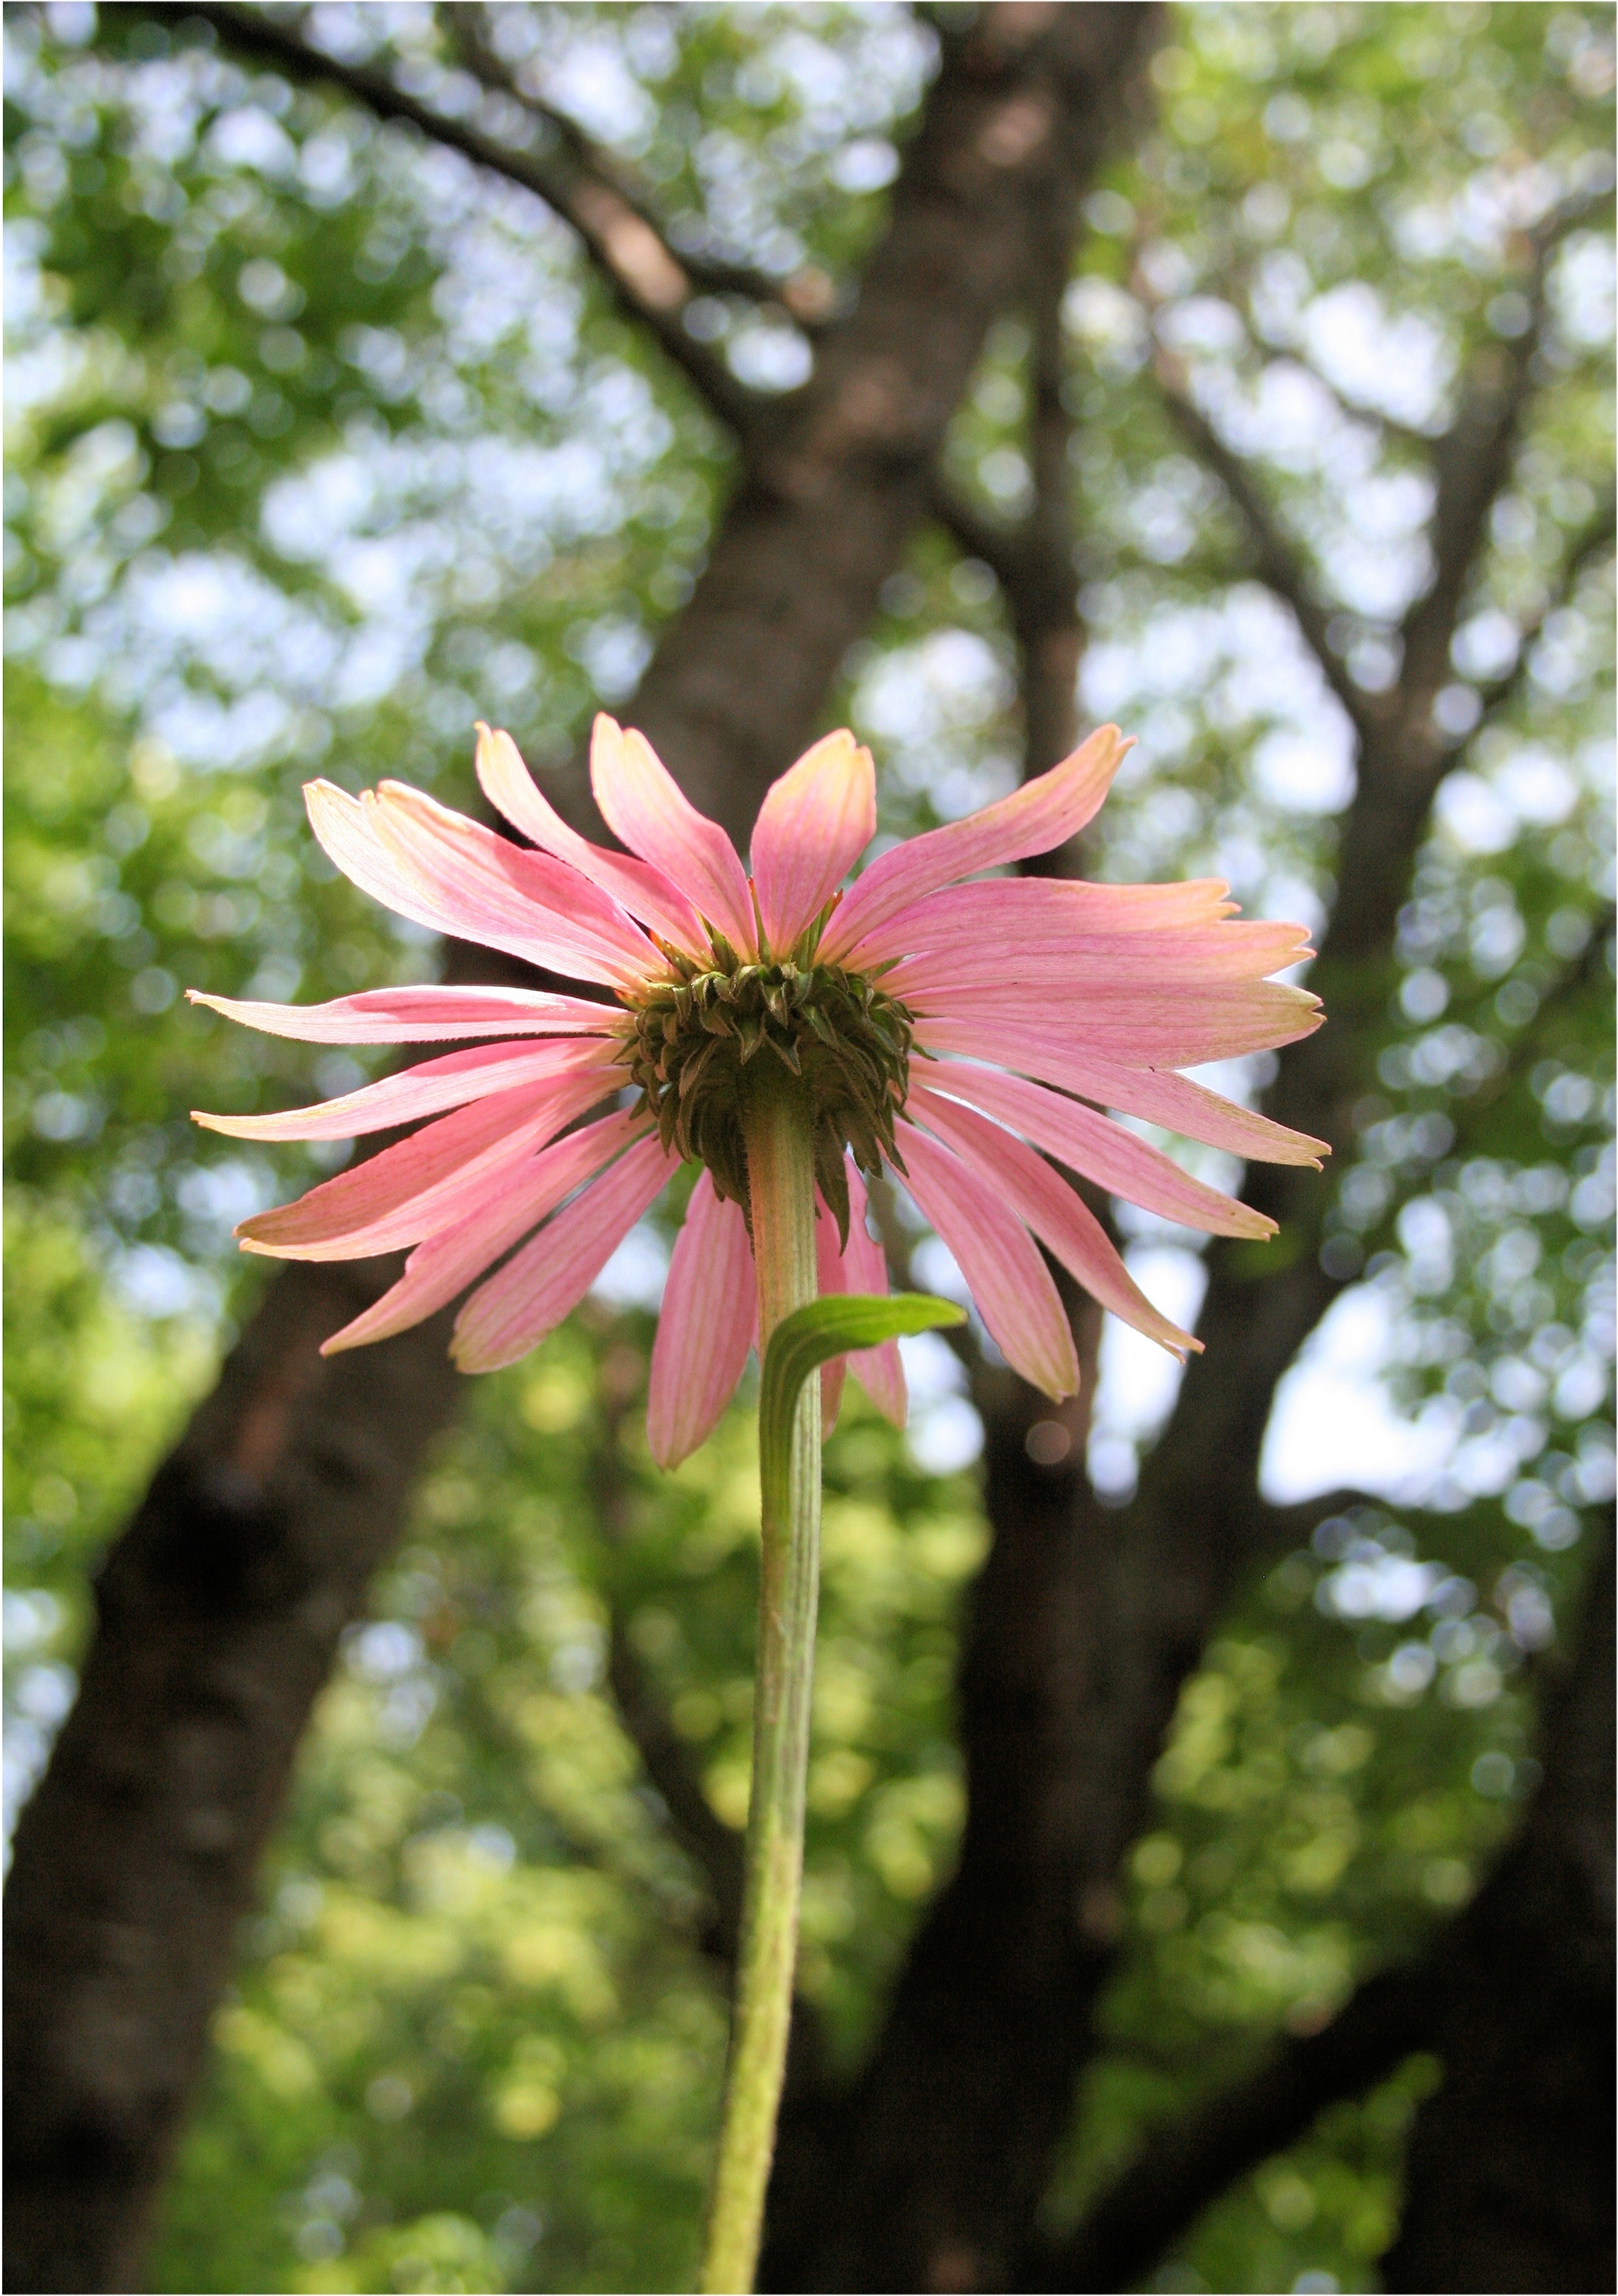
nature, blossom, plant, photography, meadow, sunlight, leaf, flower, petal, daisy, green, autumn, botany, garden, pink, flora, wildflower, close up, coneflower, echinacea, macro photography, flowering plant, plant stem, land plant